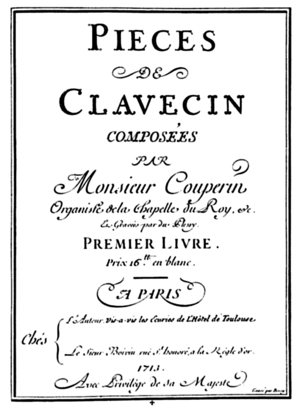
François Couperin - Premier Livre de Clavecin
Le Premier livre de pièces de clavecin de François Couperin paraît en 1713.